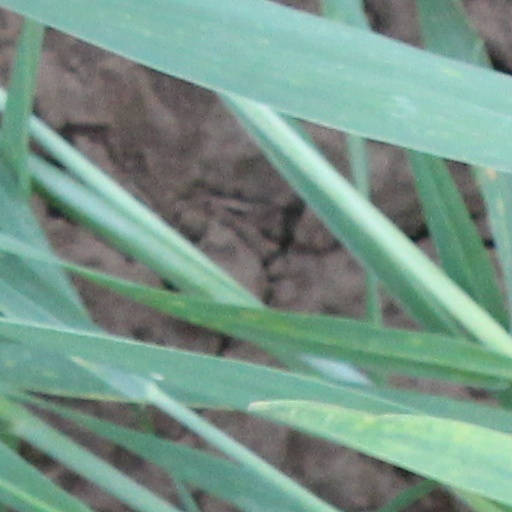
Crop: wheat